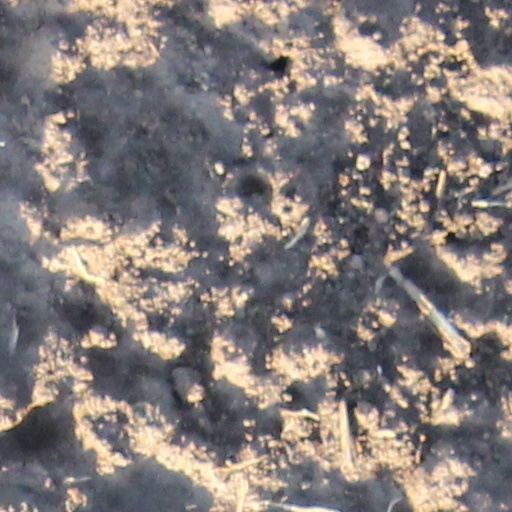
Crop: wheat